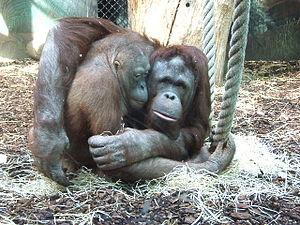
photo de l'auteur d'un orang-outang au jardin des plantes
L’Orang-outan de Bornéo est l'une des trois espèces du genre Orang-outan ou Pongo, qui appartient à la famille des hominidés. Il est endémique de l'île Bornéo, en Asie du Sud-Est, qui se partage entre l'Indonésie et la Malaisie. L'espèce est menacée par la perte de son habitat naturel. Sa population a baissé de 25 % entre 2005 et 2015.